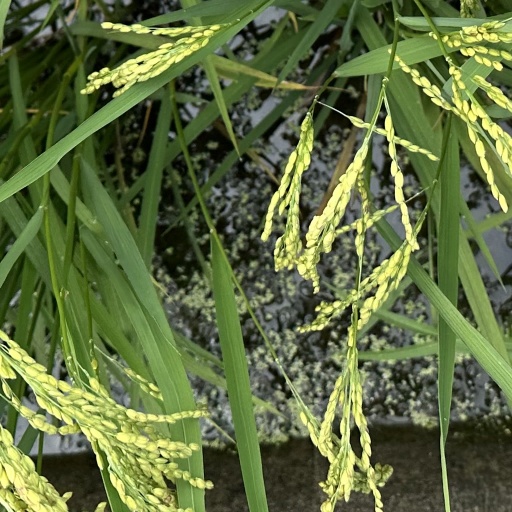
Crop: rice